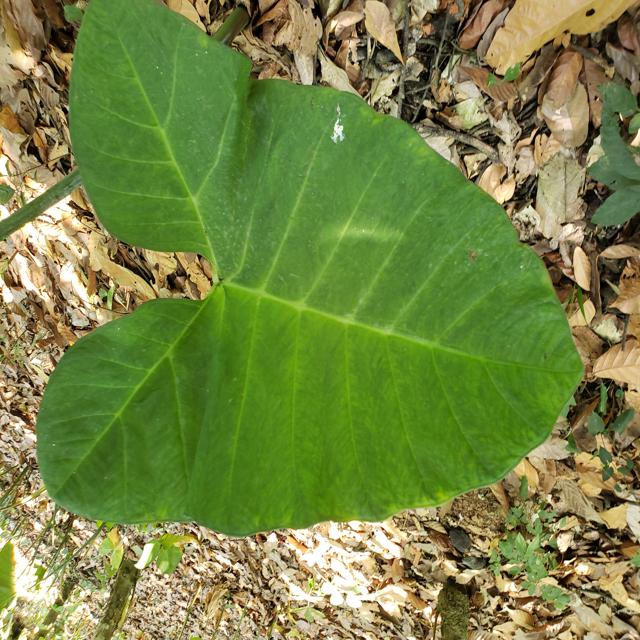
Label: Healthy